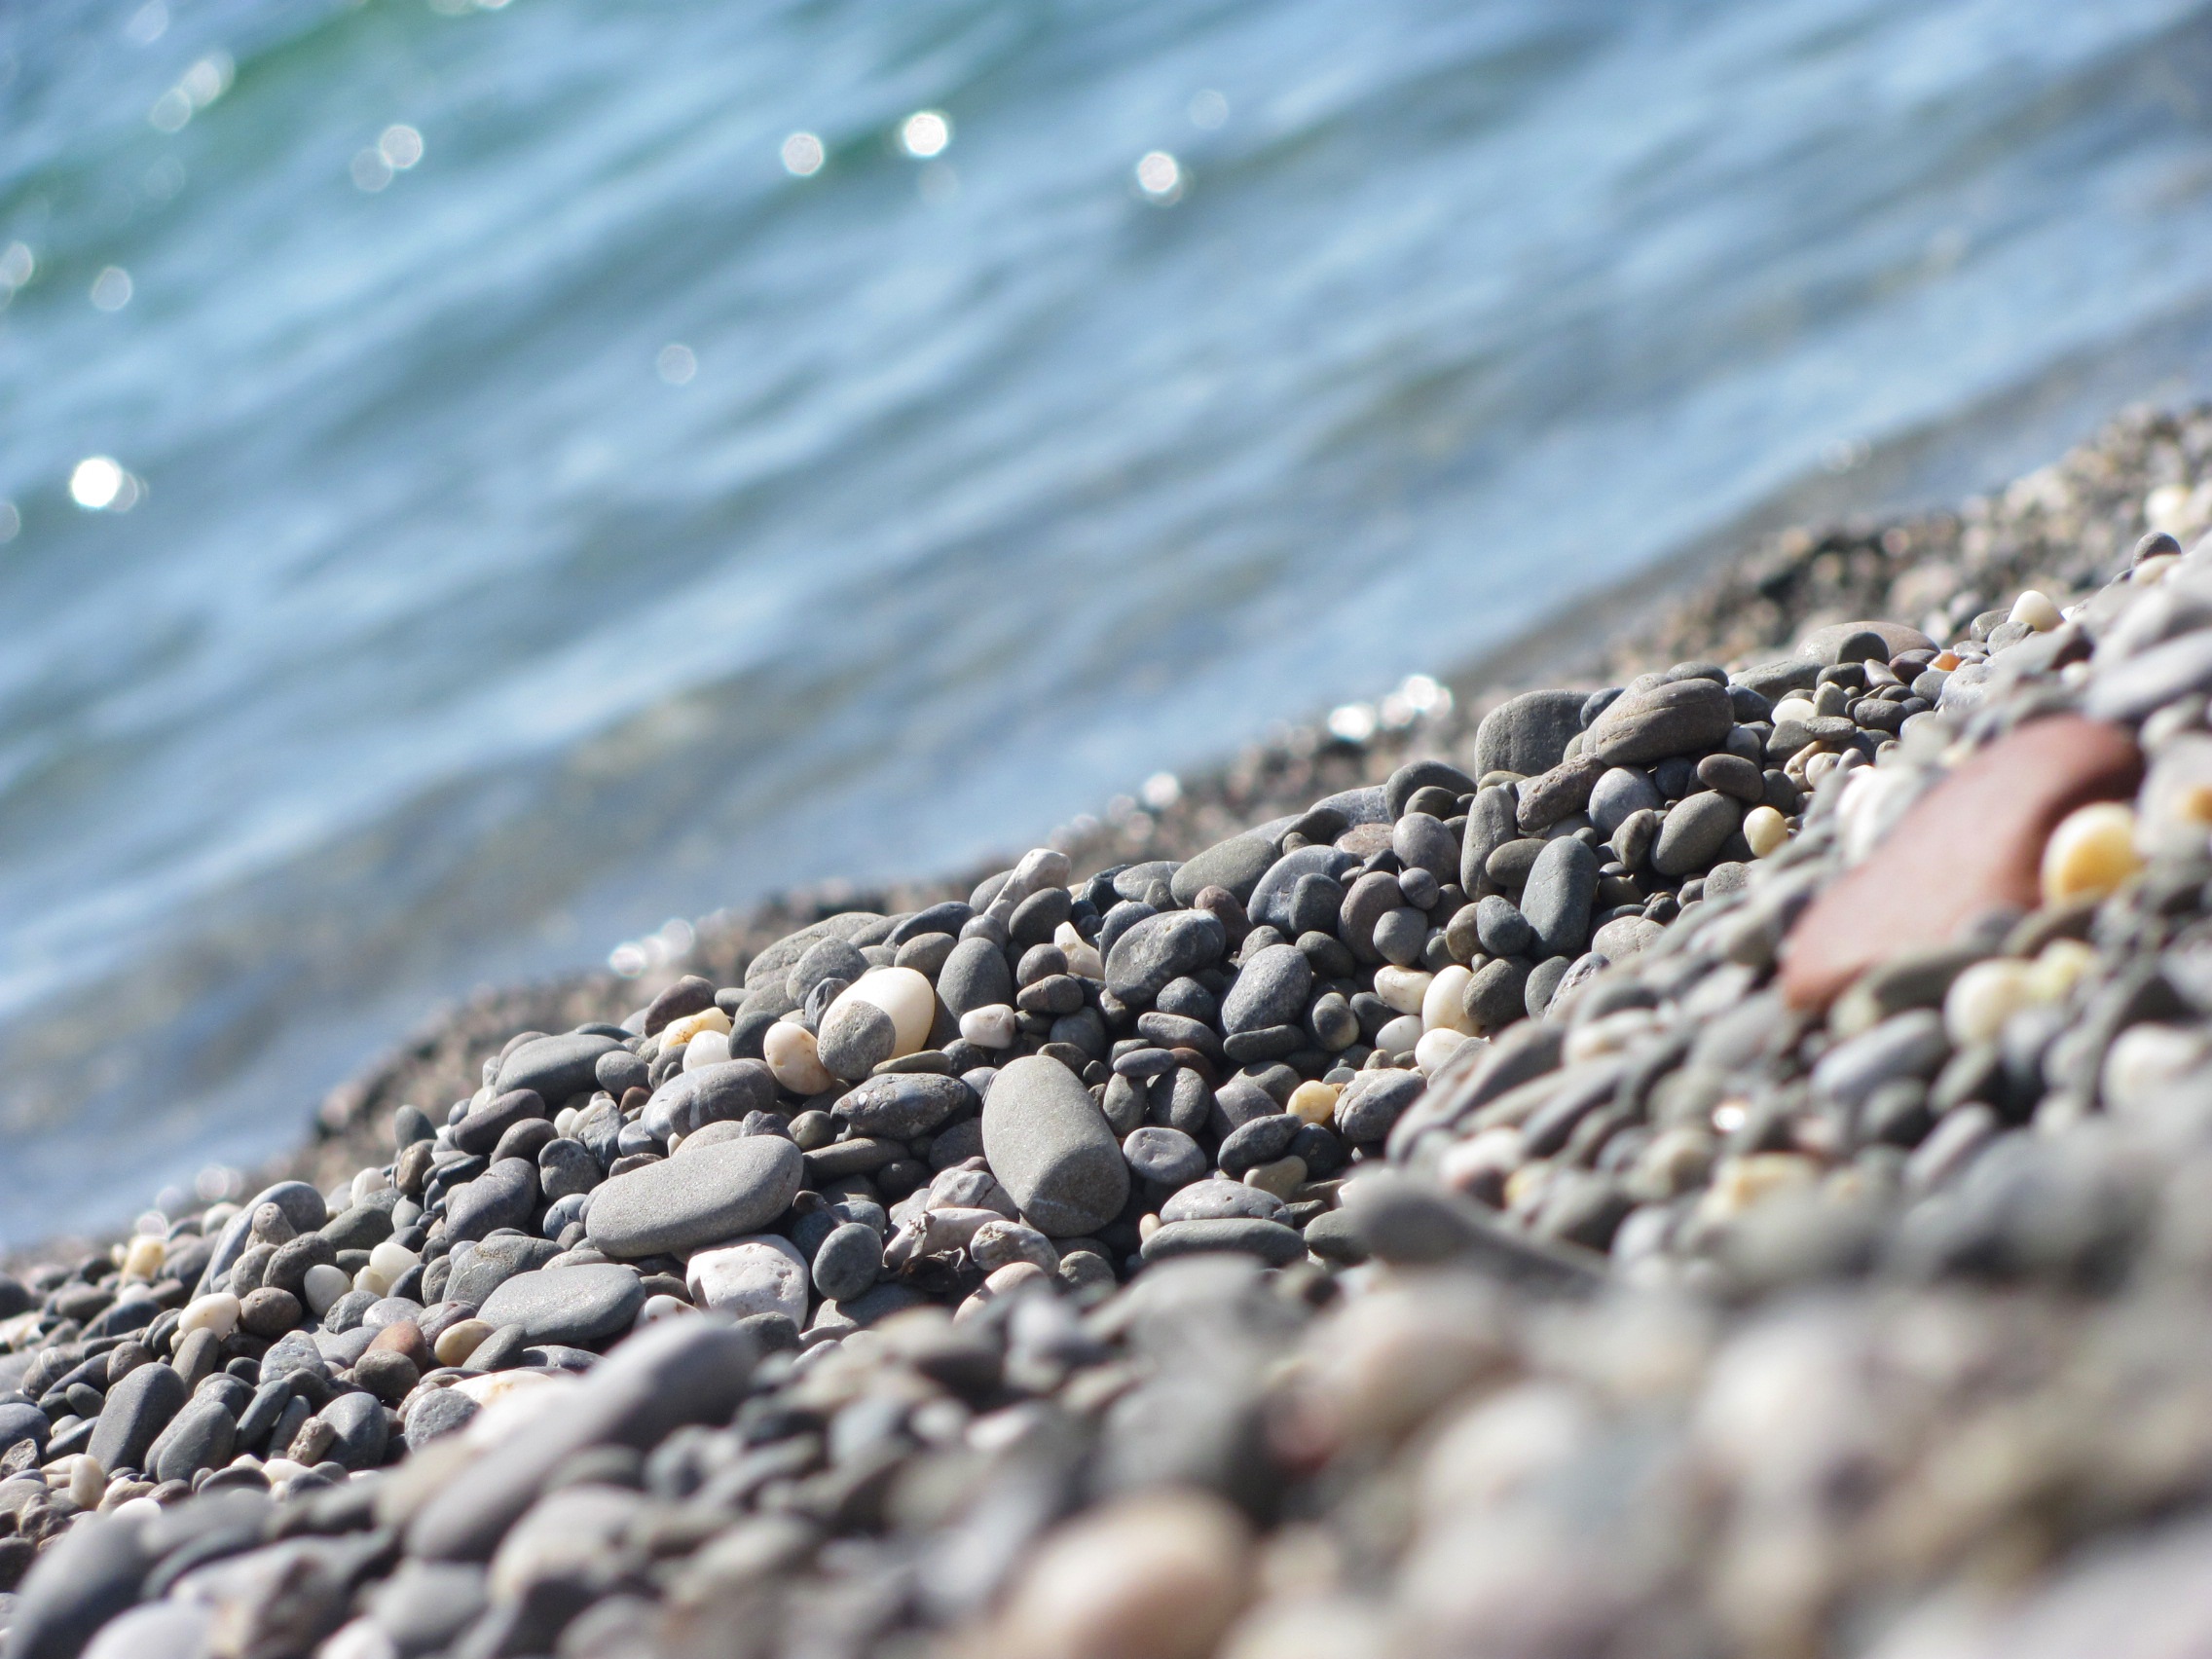
beach, landscape, sea, coast, water, nature, sand, rock, sunlight, leaf, shore, wave, summer, vacation, travel, pebble, black, material, close up, stones, ukraine, june, macro photography, black sea, crimea, sevastopol, yalta, theodosius